Religion and LGBTQ people

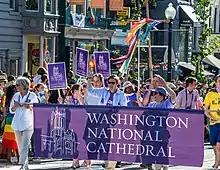
Washington National Cathedral (Episcopal Church in the United States) at D.C. Gay Pride (2014)

Abrahamic religions (namely Judaism, Samaritanism, Christianity, the Baháʼí Faith, and Islam) have traditionally affirmed and endorsed a patriarchal and heteronormative approach towards human sexuality, favouring exclusively penetrative vaginal intercourse between men and women within the boundaries of marriage over all other forms of human sexual activity, including autoeroticism, masturbation, oral sex, non-penetrative and non-heterosexual sexual intercourse (all of which have been labeled as "sodomy" at various times), believing and teaching that such behaviors are forbidden because they are considered sinful, and further compared to or derived from the behavior of the alleged residents of Sodom and Gomorrah. However, the status of LGBTQ people in early Christianity and early Islam is debated.